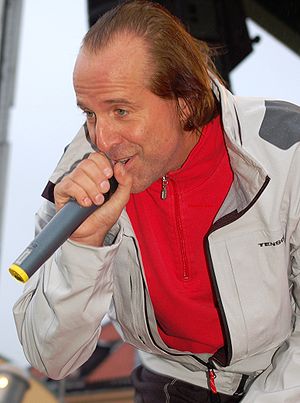
Peter Stormare
Peter Stormare er en svensk skuespiller. Med sin evne til at efterligne accenter har Peter Stormare slået sit navn fast i Hollywood som en meget brugt birolleskuespiller, der ofte bruges i roller som europæer af skiftende nationaliteter.